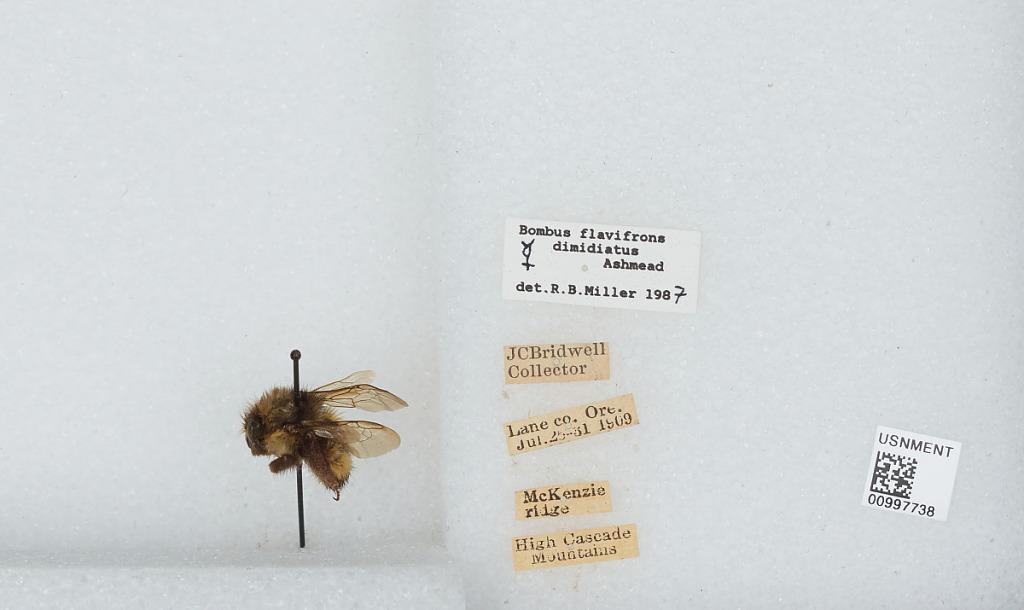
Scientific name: Bombus (Pyrobombus) flavifrons Cresson
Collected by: J. Bridwell
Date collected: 1909-7-25
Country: United States
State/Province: Oregon
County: Lane
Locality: McKenzie Ridge, High Cascade Mountains
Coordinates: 44.2597, -121.81
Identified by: Miller, R. B.